Valencia CF

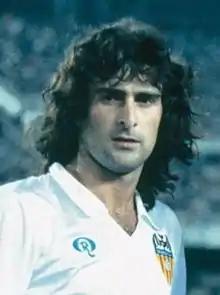
Mario Kempes in 1982

In the 1950s, Valencia failed to emulate the success of the previous decade, even though it grew as a club. A restructuring of Mestalla resulted in an increase in spectator capacity to 45,000, while the club had a number of Spanish and foreign stars. Players such as Spanish international Antonio Puchades and Dutch forward Faas Wilkes graced the pitch at Mestalla. In the 1952–53 season, the club finished as runners-up in La Liga, and in the following season, won the Copa del Rey, then known as the Copa del Generalísimo.